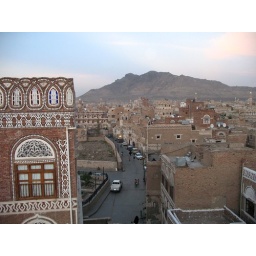
I used to like to go up on the roof in the afternoon and look at the mountain and the old houses of Sana'a.